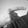
ASL letter: G